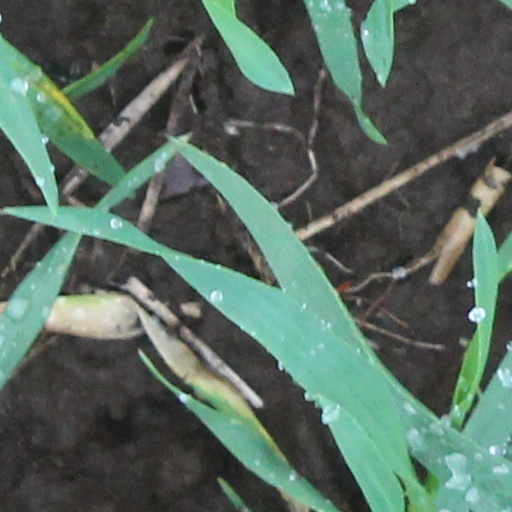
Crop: wheat